Persistent left superior vena cava

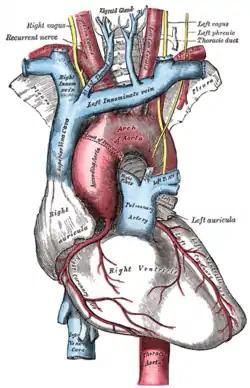
The (right) superior vena cava (on left) and the left brachiocephalic vein (here labeled as left innominate vein). The left superior vena cava is not shown in this image.

In anatomy, a persistent left superior vena cava is the most common variation of the thoracic venous system. It is present in between 0.3% and 0.5% of the population, and is an embryologic remnant that results from a failure to involute.